Superman's Girl Friend, Lois Lane

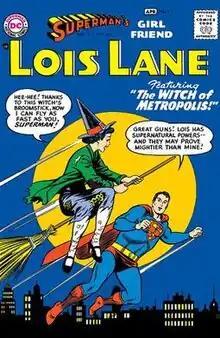
Cover of "Superman's Girl Friend, Lois Lane" #1, art by Curt Swan and Stan Kaye.

Superman's Girl Friend, Lois Lane is an American comic book series published monthly by DC Comics. The series focusing on the adventures of Lois Lane began publication with a March/April 1958 cover date and ended its run in September/October 1974, with 137 regular issues and two 80-page Annuals. Following the similar themed "Superman's Pal Jimmy Olsen", "Superman's Girl Friend Lois Lane" was the second comic series based on a Superman supporting character.